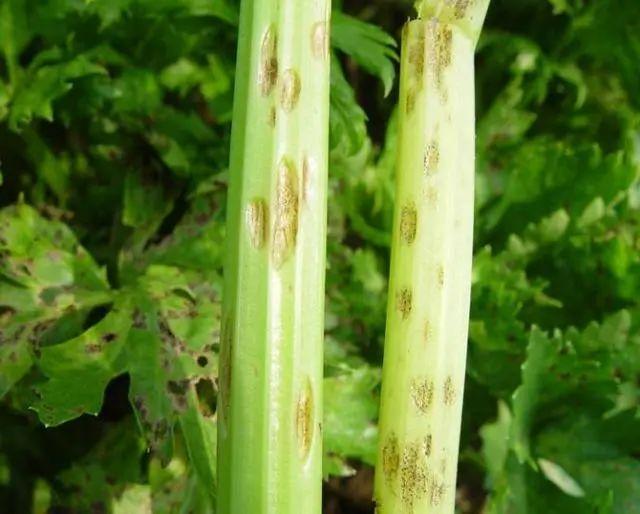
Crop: unknown
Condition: celery_celery_early_blight